Poniatowski gems

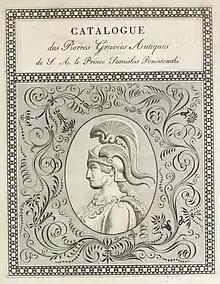
Frontispiece of , showing Minerva

Tyrrell hired scholar Nathaniel Ogle to examine the gems and write an introductory essay to his 1841 catalog, but when Ogle concluded that many of the gems had been produced recently, Tyrrell left the essay out, and instead commissioned impoverished classical scholar James Prendeville and writer William Maginn to write the essay. In 1842 Ogle anonymously published a version of his essay in the "British and Foreign Review", to which Tyrrell responded, in an angry letter, that "it is not probable that a nobleman of [Poniatowski's] high character and honour would have asserted that which he did not believe to be true." The feud continued, leading to Tyrrell publishing a 55-page essay defending the gems' provenance and attacking Ogle's motives.